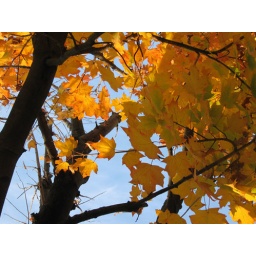
Yellow and orange leaves show brightly against the dark tree branches and the blue sky.